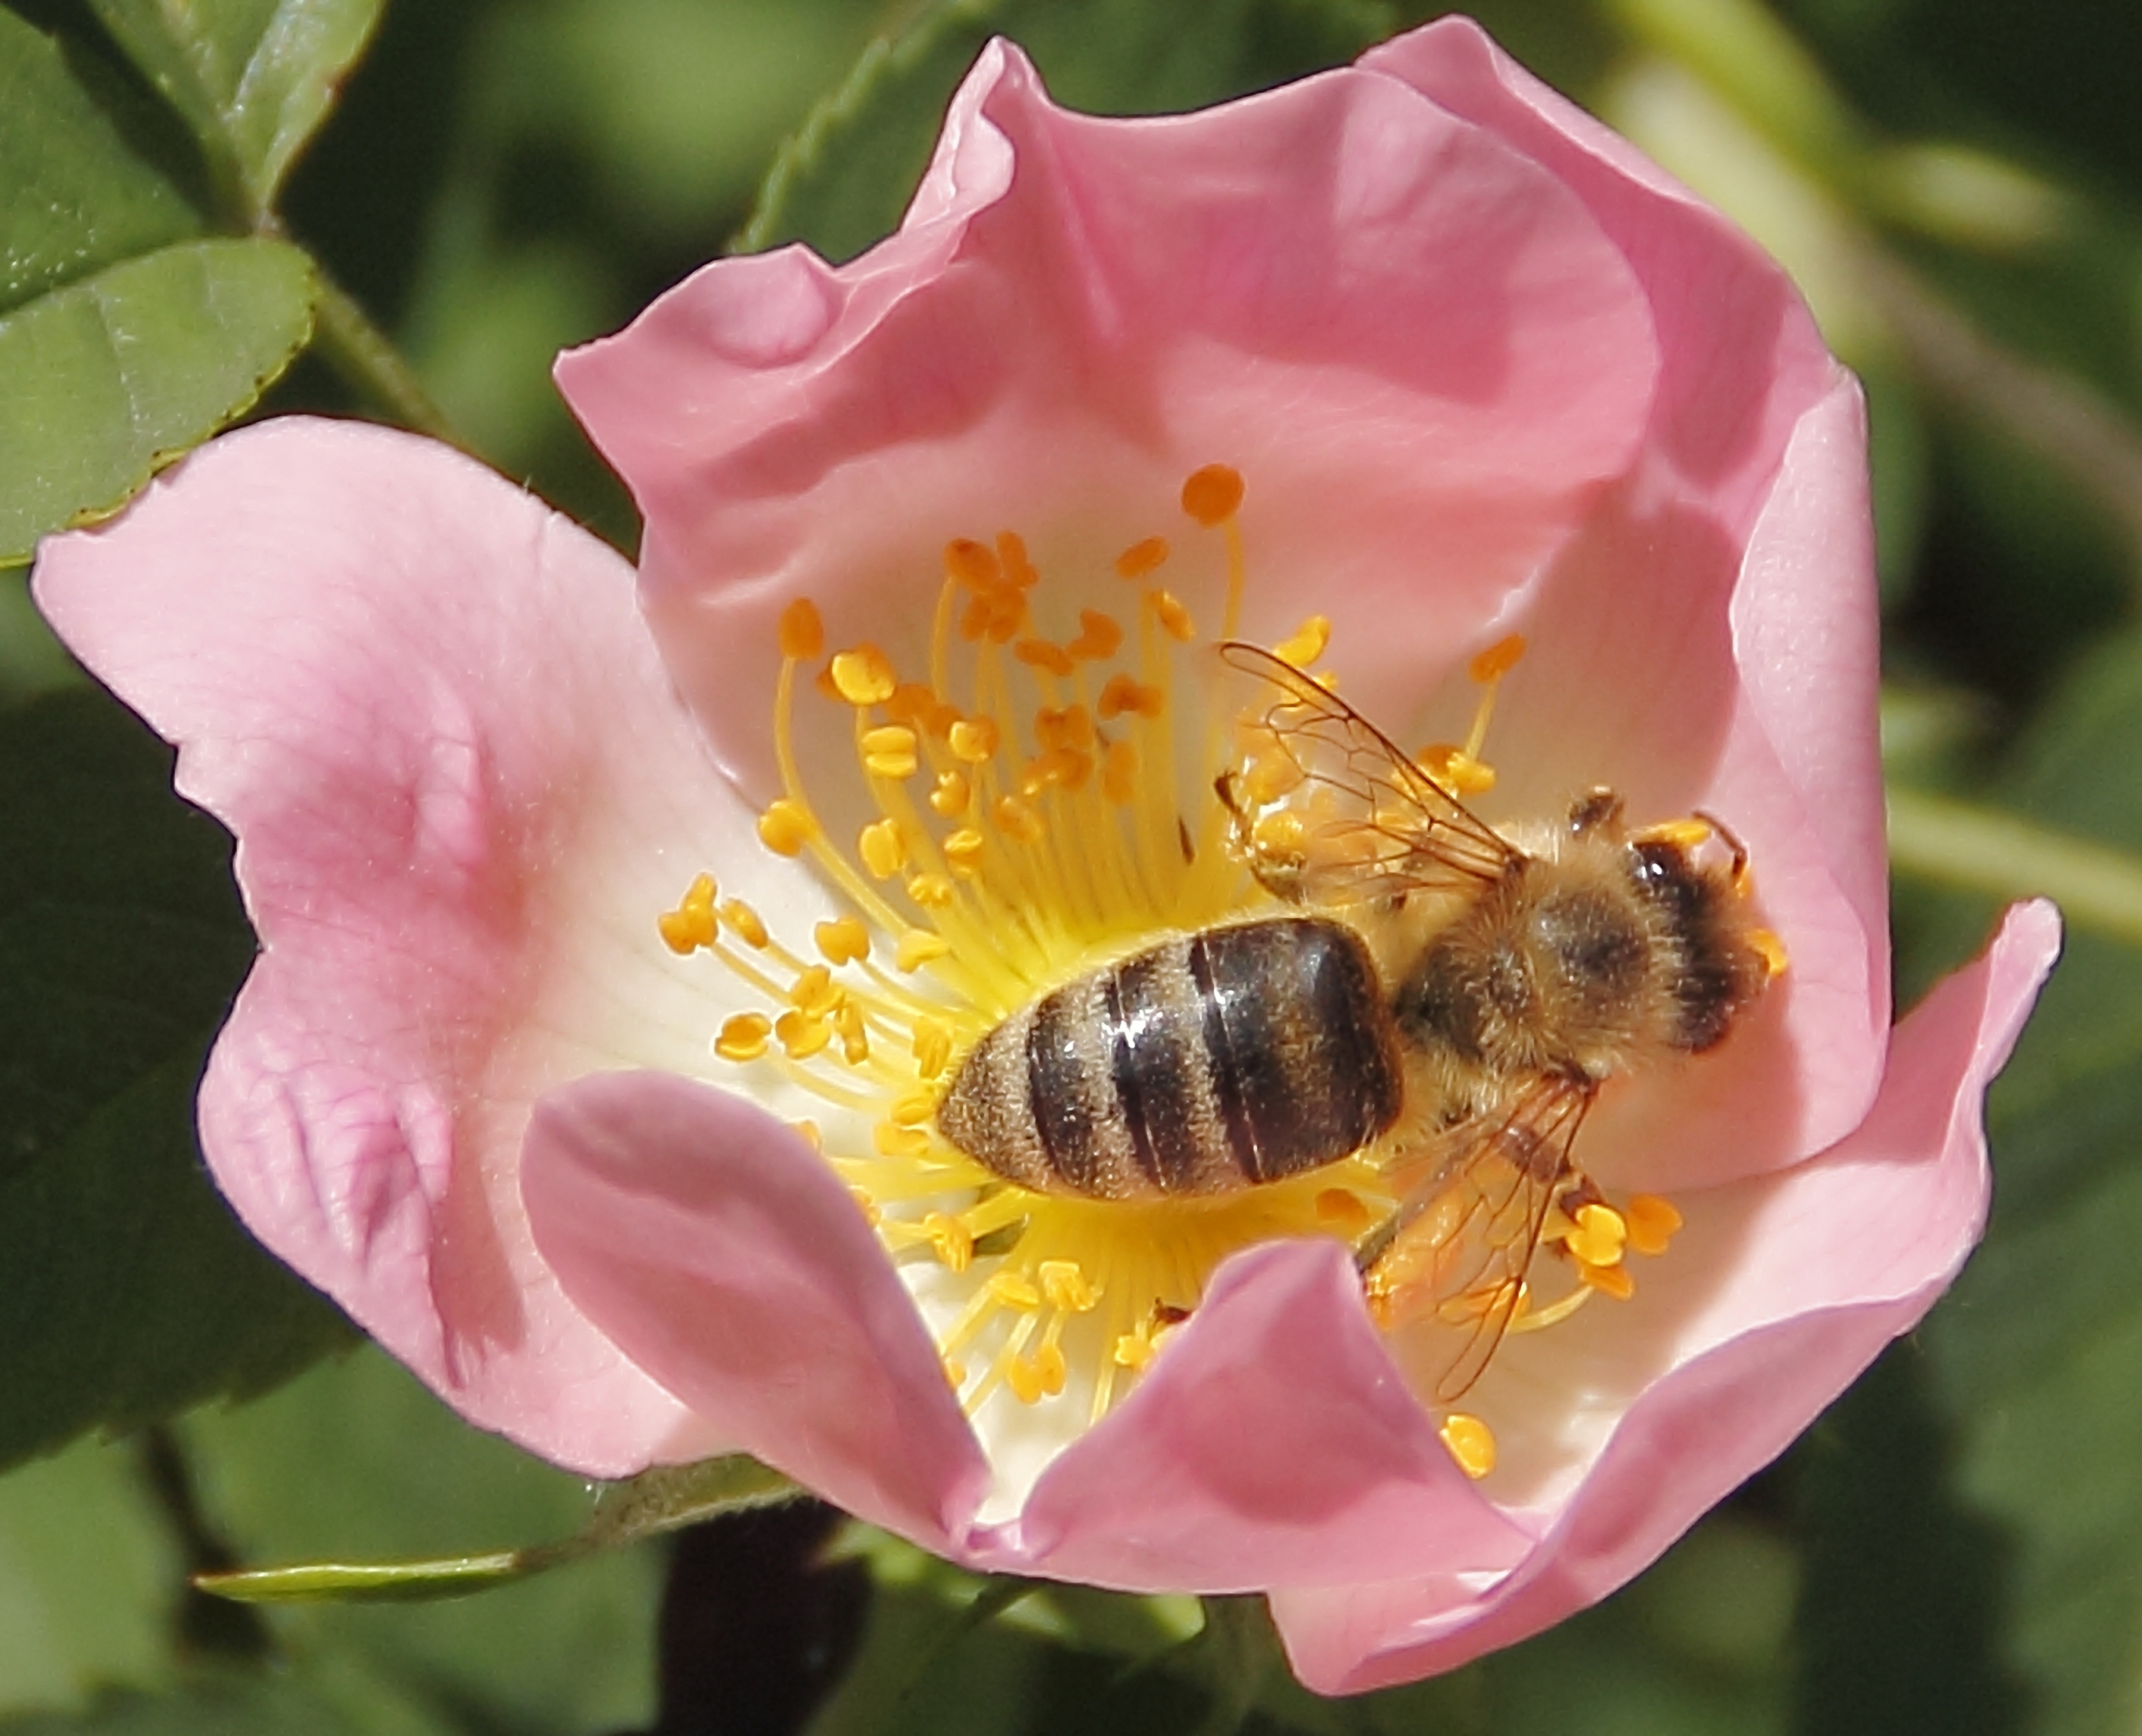
nature, blossom, plant, flower, petal, pollen, spring, insect, macro, botany, flora, fauna, invertebrate, close up, bee, bumblebee, nectar, macro photography, flowering plant, honey bee, insect bloom, land plant, membrane winged insect